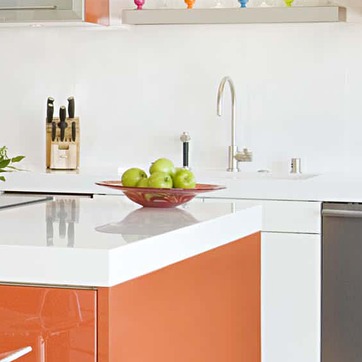
Material: food